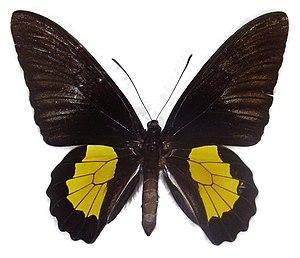
Troides plato est une espèce de lépidoptères de la famille des Papilionidae.